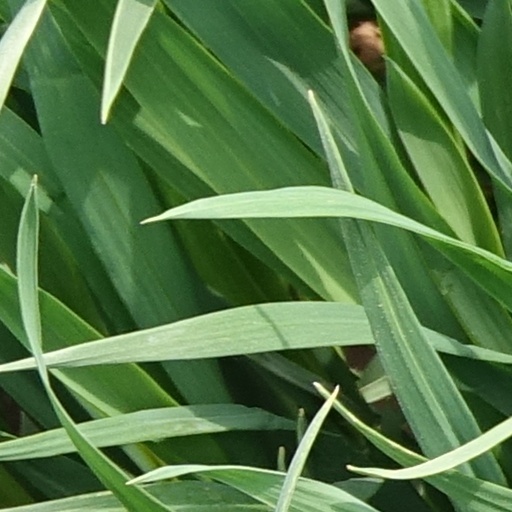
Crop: wheat